Mid-ocean ridge

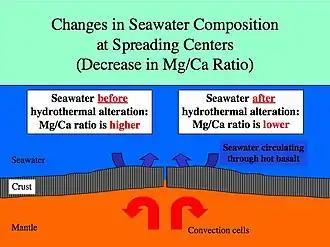
Magnesium/calcium ratio changes at mid-ocean ridges

The oceanic lithosphere is formed at an oceanic ridge, while the lithosphere is subducted back into the asthenosphere at ocean trenches. Two processes, ridge-push and slab pull, are thought to be responsible for spreading at mid-ocean ridges. Ridge push refers to the gravitational sliding of the ocean plate that is raised above the hotter asthenosphere, thus creating a body force causing sliding of the plate downslope. In slab pull the weight of a tectonic plate being subducted (pulled) below an overlying plate at a subduction zone drags the rest of the plate along behind it. The slab pull mechanism is considered to be contributing more than the ridge push.